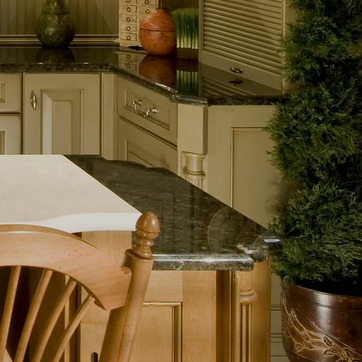
Material: polishedstone